Kenmore State High School

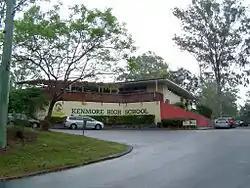
Entrance in Mabb Street

Kenmore State High School is a government secondary school in the suburb of Kenmore of Brisbane, Queensland, Australia. It has been accredited by the Council of International Schools (Australia).